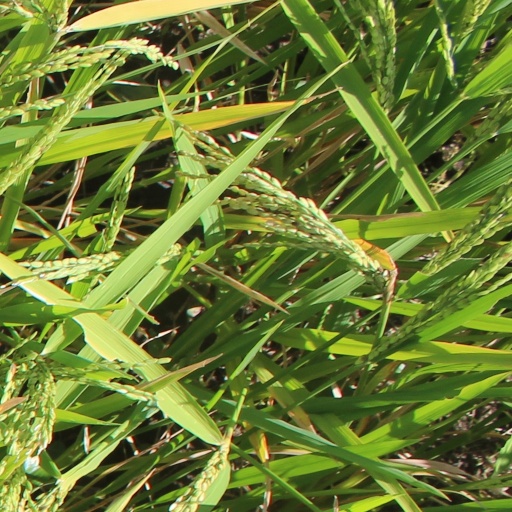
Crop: rice